Empire Diner

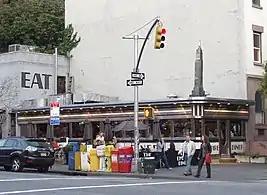
The diner as seen from across 10th Avenue in 2009.

Following the deaths of Ruskay (d. March 16, 1992) and Doenias, Laanes sold the operation to executive chef Mitchell Woo, who had been with the diner since 1980, and general manager Renate Gonzalez, who had joined in 1986.